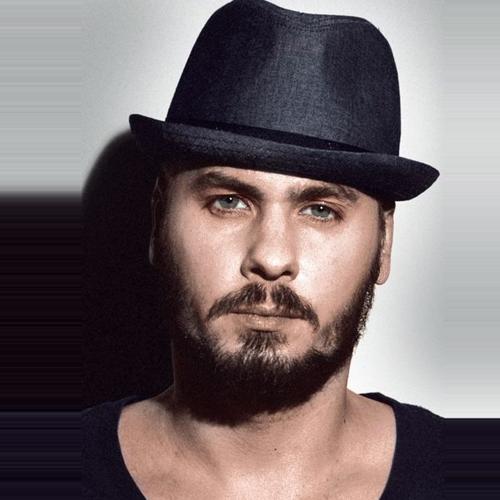
Age: 28